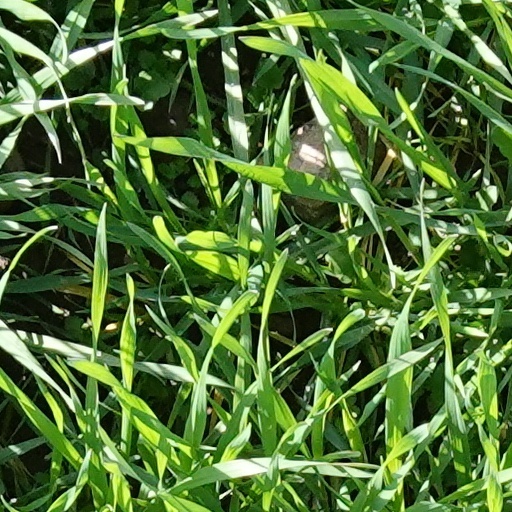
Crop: wheat